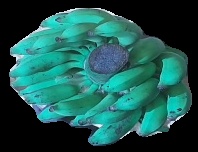
Variety: elakki-bale
Grade: grade3